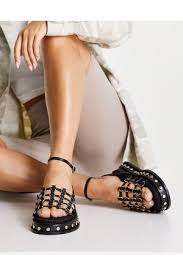
Label: Ballet Flat